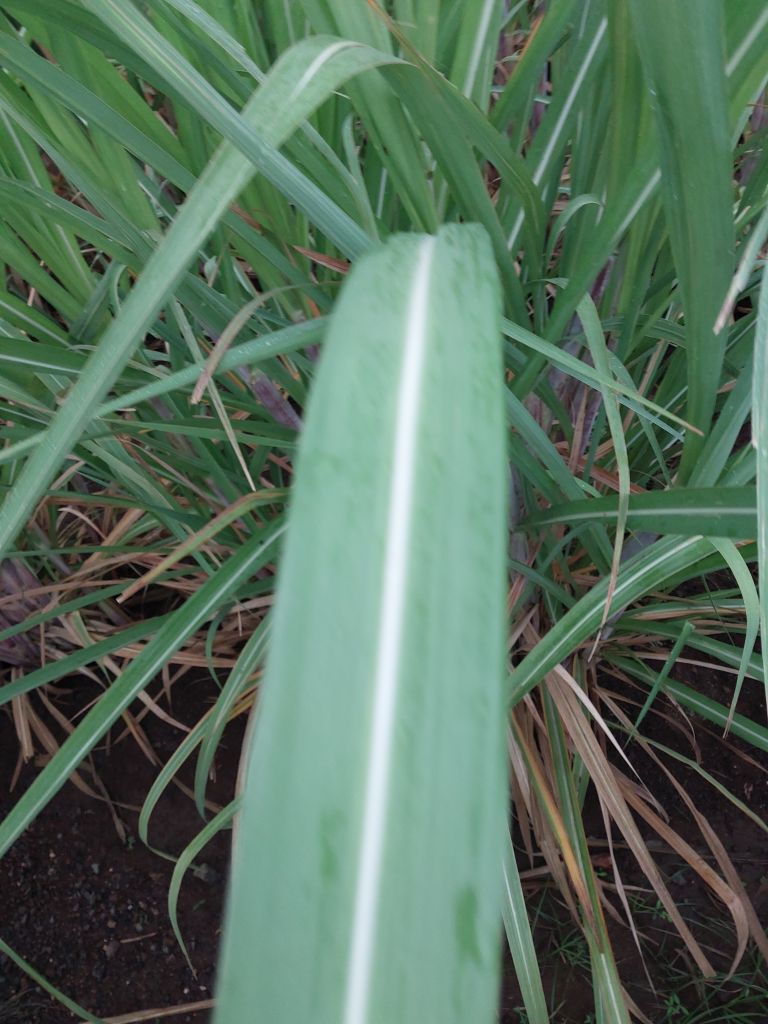
Label: Healthy